SPHRC Kung Yik She Secondary School

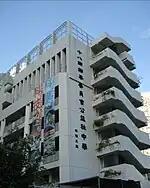
A closer look of the school

Shap Pat Heung Rural Committee Kung Yik She Secondary School is an aided Hong Kong secondary school founded in September 1996. Located at Tin Shing Road in Tin Shui Wai, it is the only secondary school established by Shap Pat Heung Rural Committee. Since the retirement of then-principal Yeung Ng Wai-chun, Liu Siu-lin has been the principal of the school.